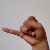
The image shows a hand gesture representing the letter 'J' in Indian Sign Language.